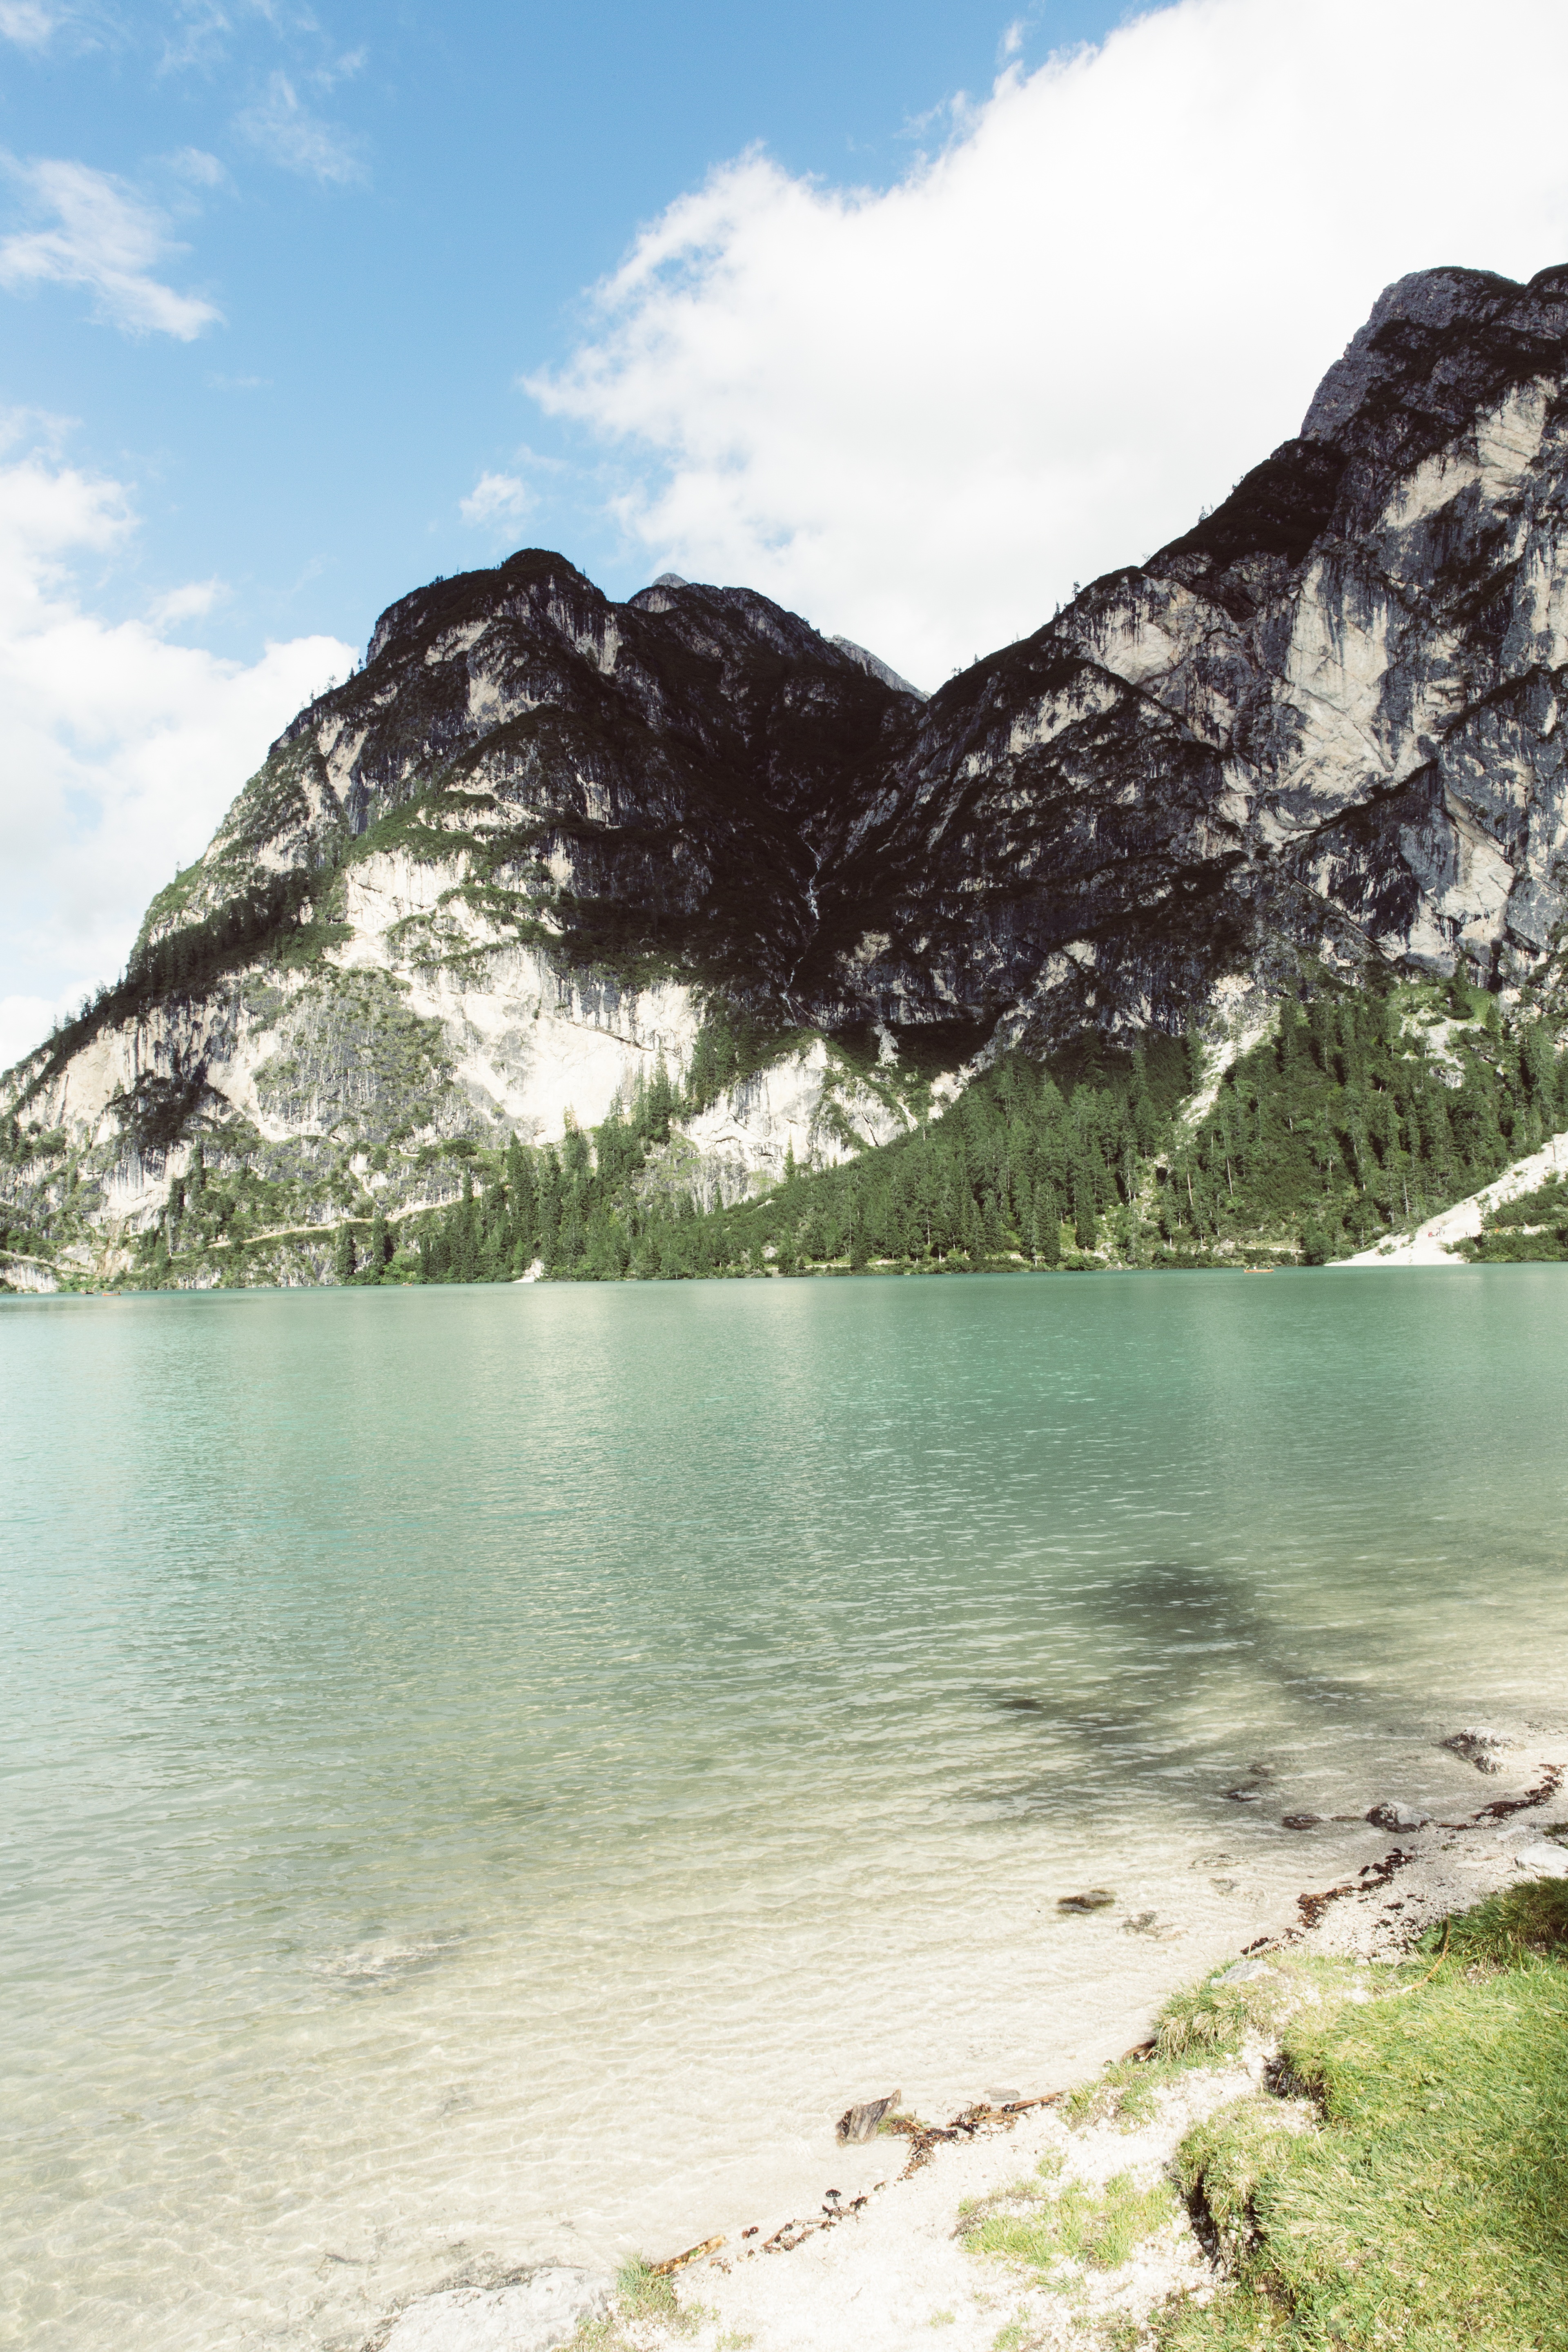
landscape, sea, coast, water, nature, forest, rock, wilderness, mountain, cloud, hiking, lake, view, mountain range, glacier, holiday, bay, italy, alpine, fjord, tourism, leisure, summit, body of water, mountaineering, trees, places of interest, fields, mountains, plateau, viewpoint, loch, destination, more, dolomites, distant view, foresight, landform, south tyrol, north italy, nature park, plan de corones, pragser wildsee, geographical feature, mountainous landforms